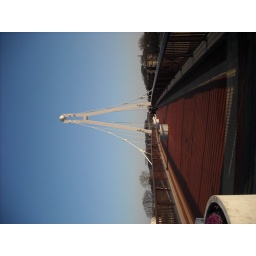
This is a really cool bridge that is close by maco's house